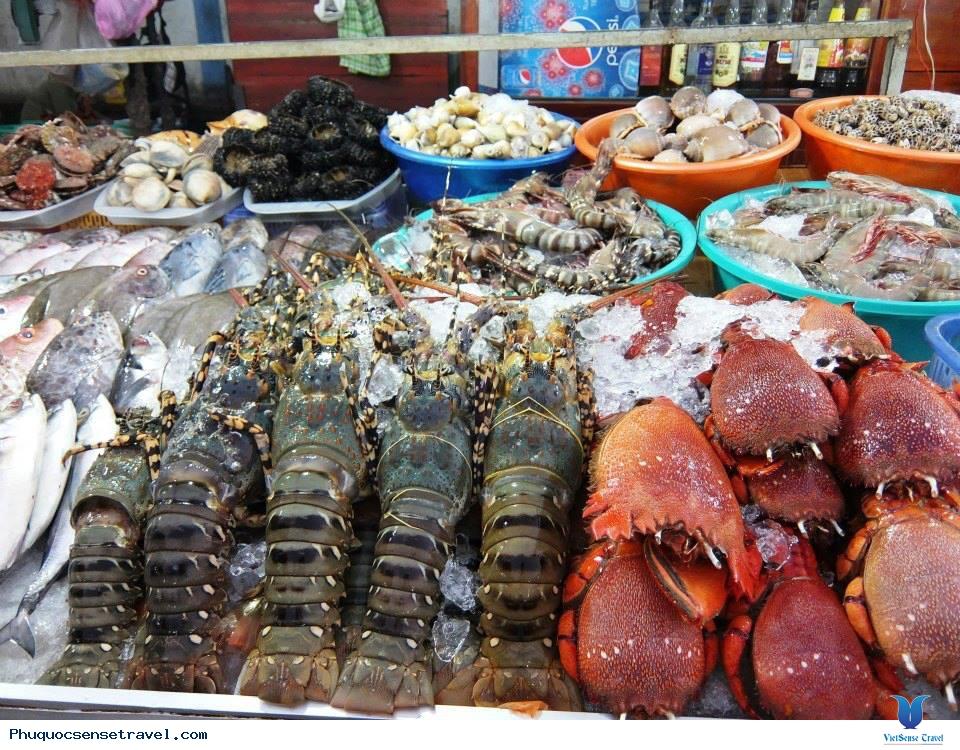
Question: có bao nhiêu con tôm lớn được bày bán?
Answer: có năm con tôm lớn được bày bán